List of Dominicans proposed for canonization

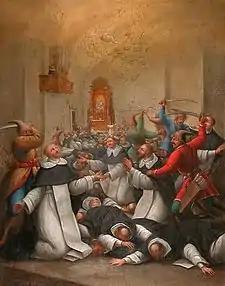
The Martyrdom of Sadok and his companions in Sandomierz.

The Order of Preachers was founded by St. Dominic de Guzman, a Spanish friar, on 1215 to proclaim the word of God by preaching, teaching and example, while they are sustained by life in common. Through the synthesis of the contemplative life and the active ministry, numerous members and affiliates of the Order have attained heroic virtues and were recognized for their holiness being canonized and are currently on beatification process thereafter.